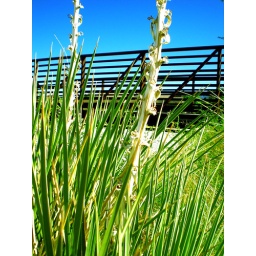
A bridge over an arroyo near my house that had lots of brush around it.